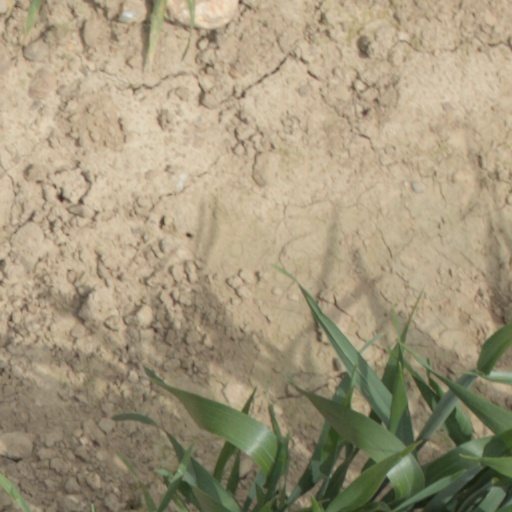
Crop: wheat